Gianni Marzotto

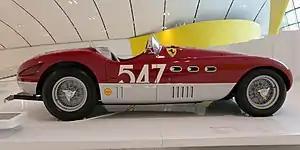
Ferrari 340 MM spider Vignale which won in the hands of Giannino Marzotto, pictured in the Enzo Ferrari Museum

Originally, Marzotto planned to race one of Alfa Romeo's new 6C 3000 CM, but upon returning from a business trip to Lebanon, he found that car had been assigned to another driver. After a call to Gianni Lancia found that the team was fully committed, Marzotto was forced to turn to Ferrari, with whom he had developed a strained relationship for a car. At Maranello, he was shown Luigi Villoresi's 340MM, which recently won the Giro di Sicilia. The car had not been touched since its last race and had suffered a loss of brakes towards the end of the event. He was left without any other option, so he took the car out of storage and restored it to racing trim. He was not delivered to Marzotto until a few hours before the race. This meant he was unable to do any pre-race testing in it.